Cobbs Creek, Philadelphia

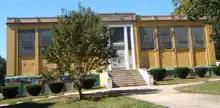
Blanche A. Nixon/Cobbs Creek Branch

Free Library of Philadelphia operates the Blanche A. Nixon/Cobbs Creek Branch at 5800 Cobbs Creek Parkway at the intersection of 59th Street and Baltimore Avenue. The branch opened in 1925 and was renamed in 1990 after an area activist.